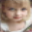
Label: girl